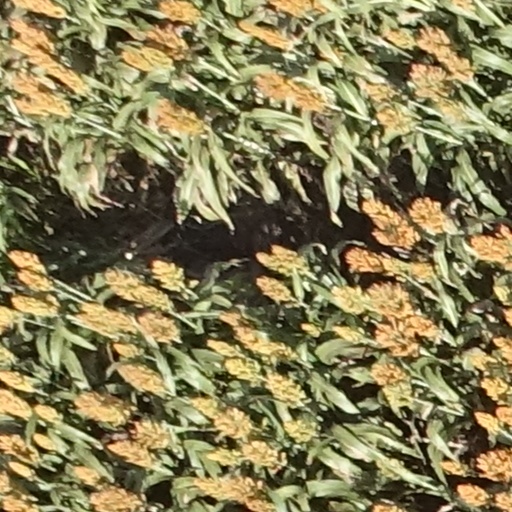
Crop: sorghum